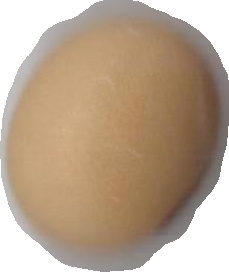
Variety: Anjasmoro